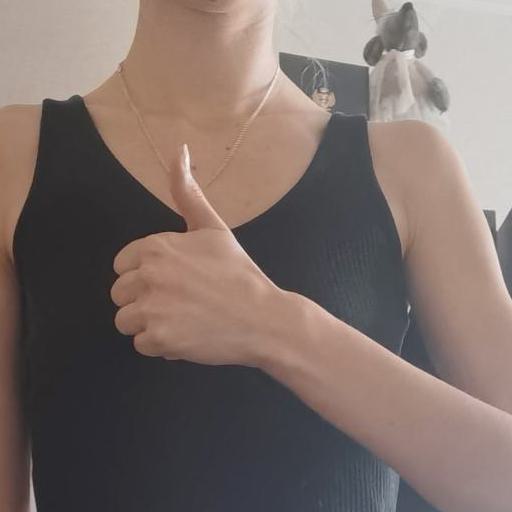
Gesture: like